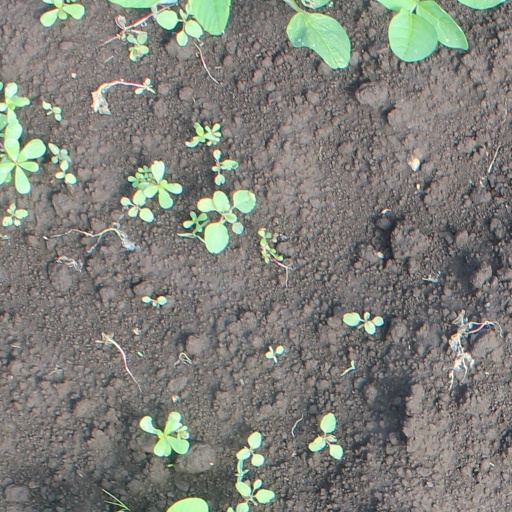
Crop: soybean